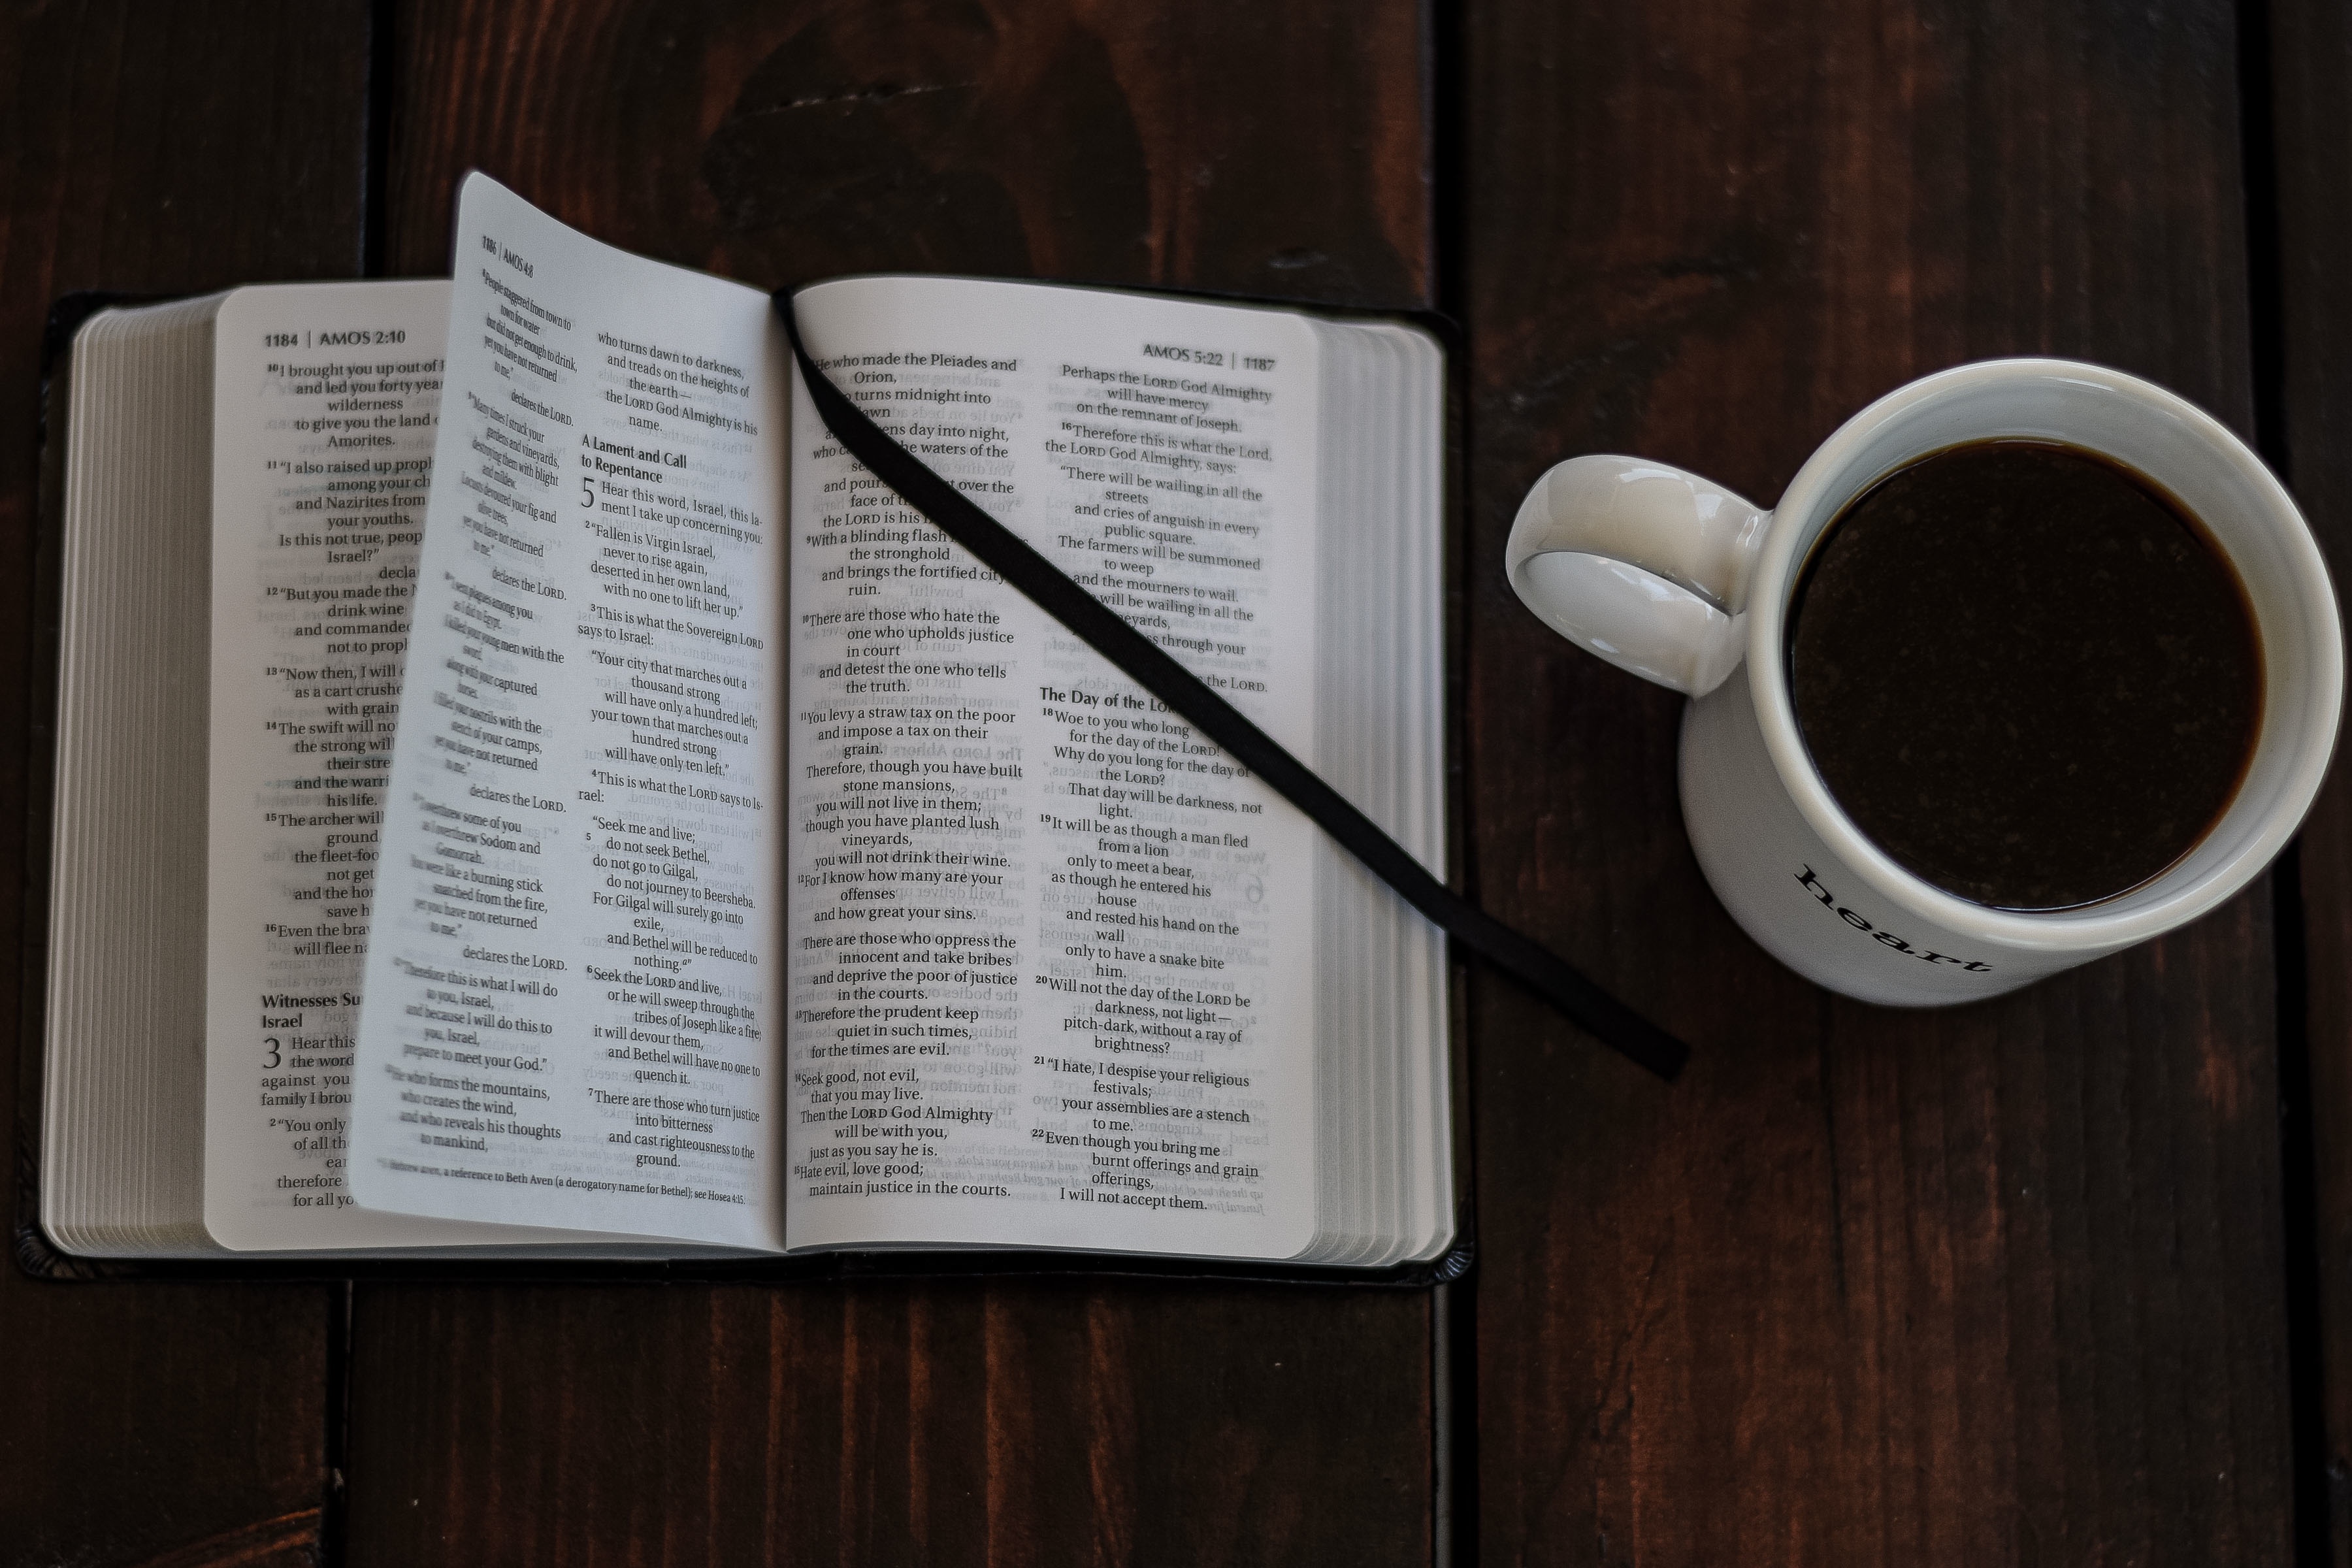
writing, cup, drink, coffee cup, brand, design, text, document